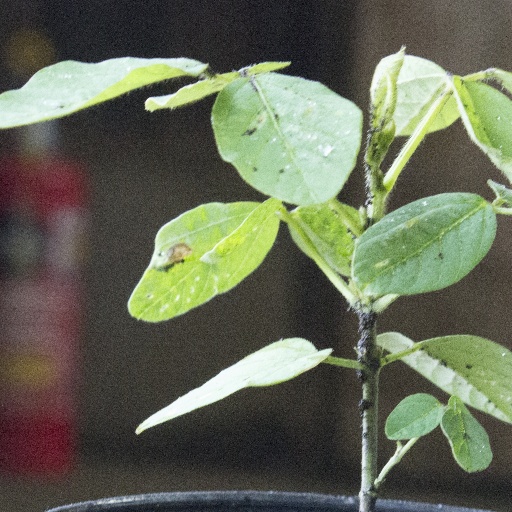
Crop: soybean